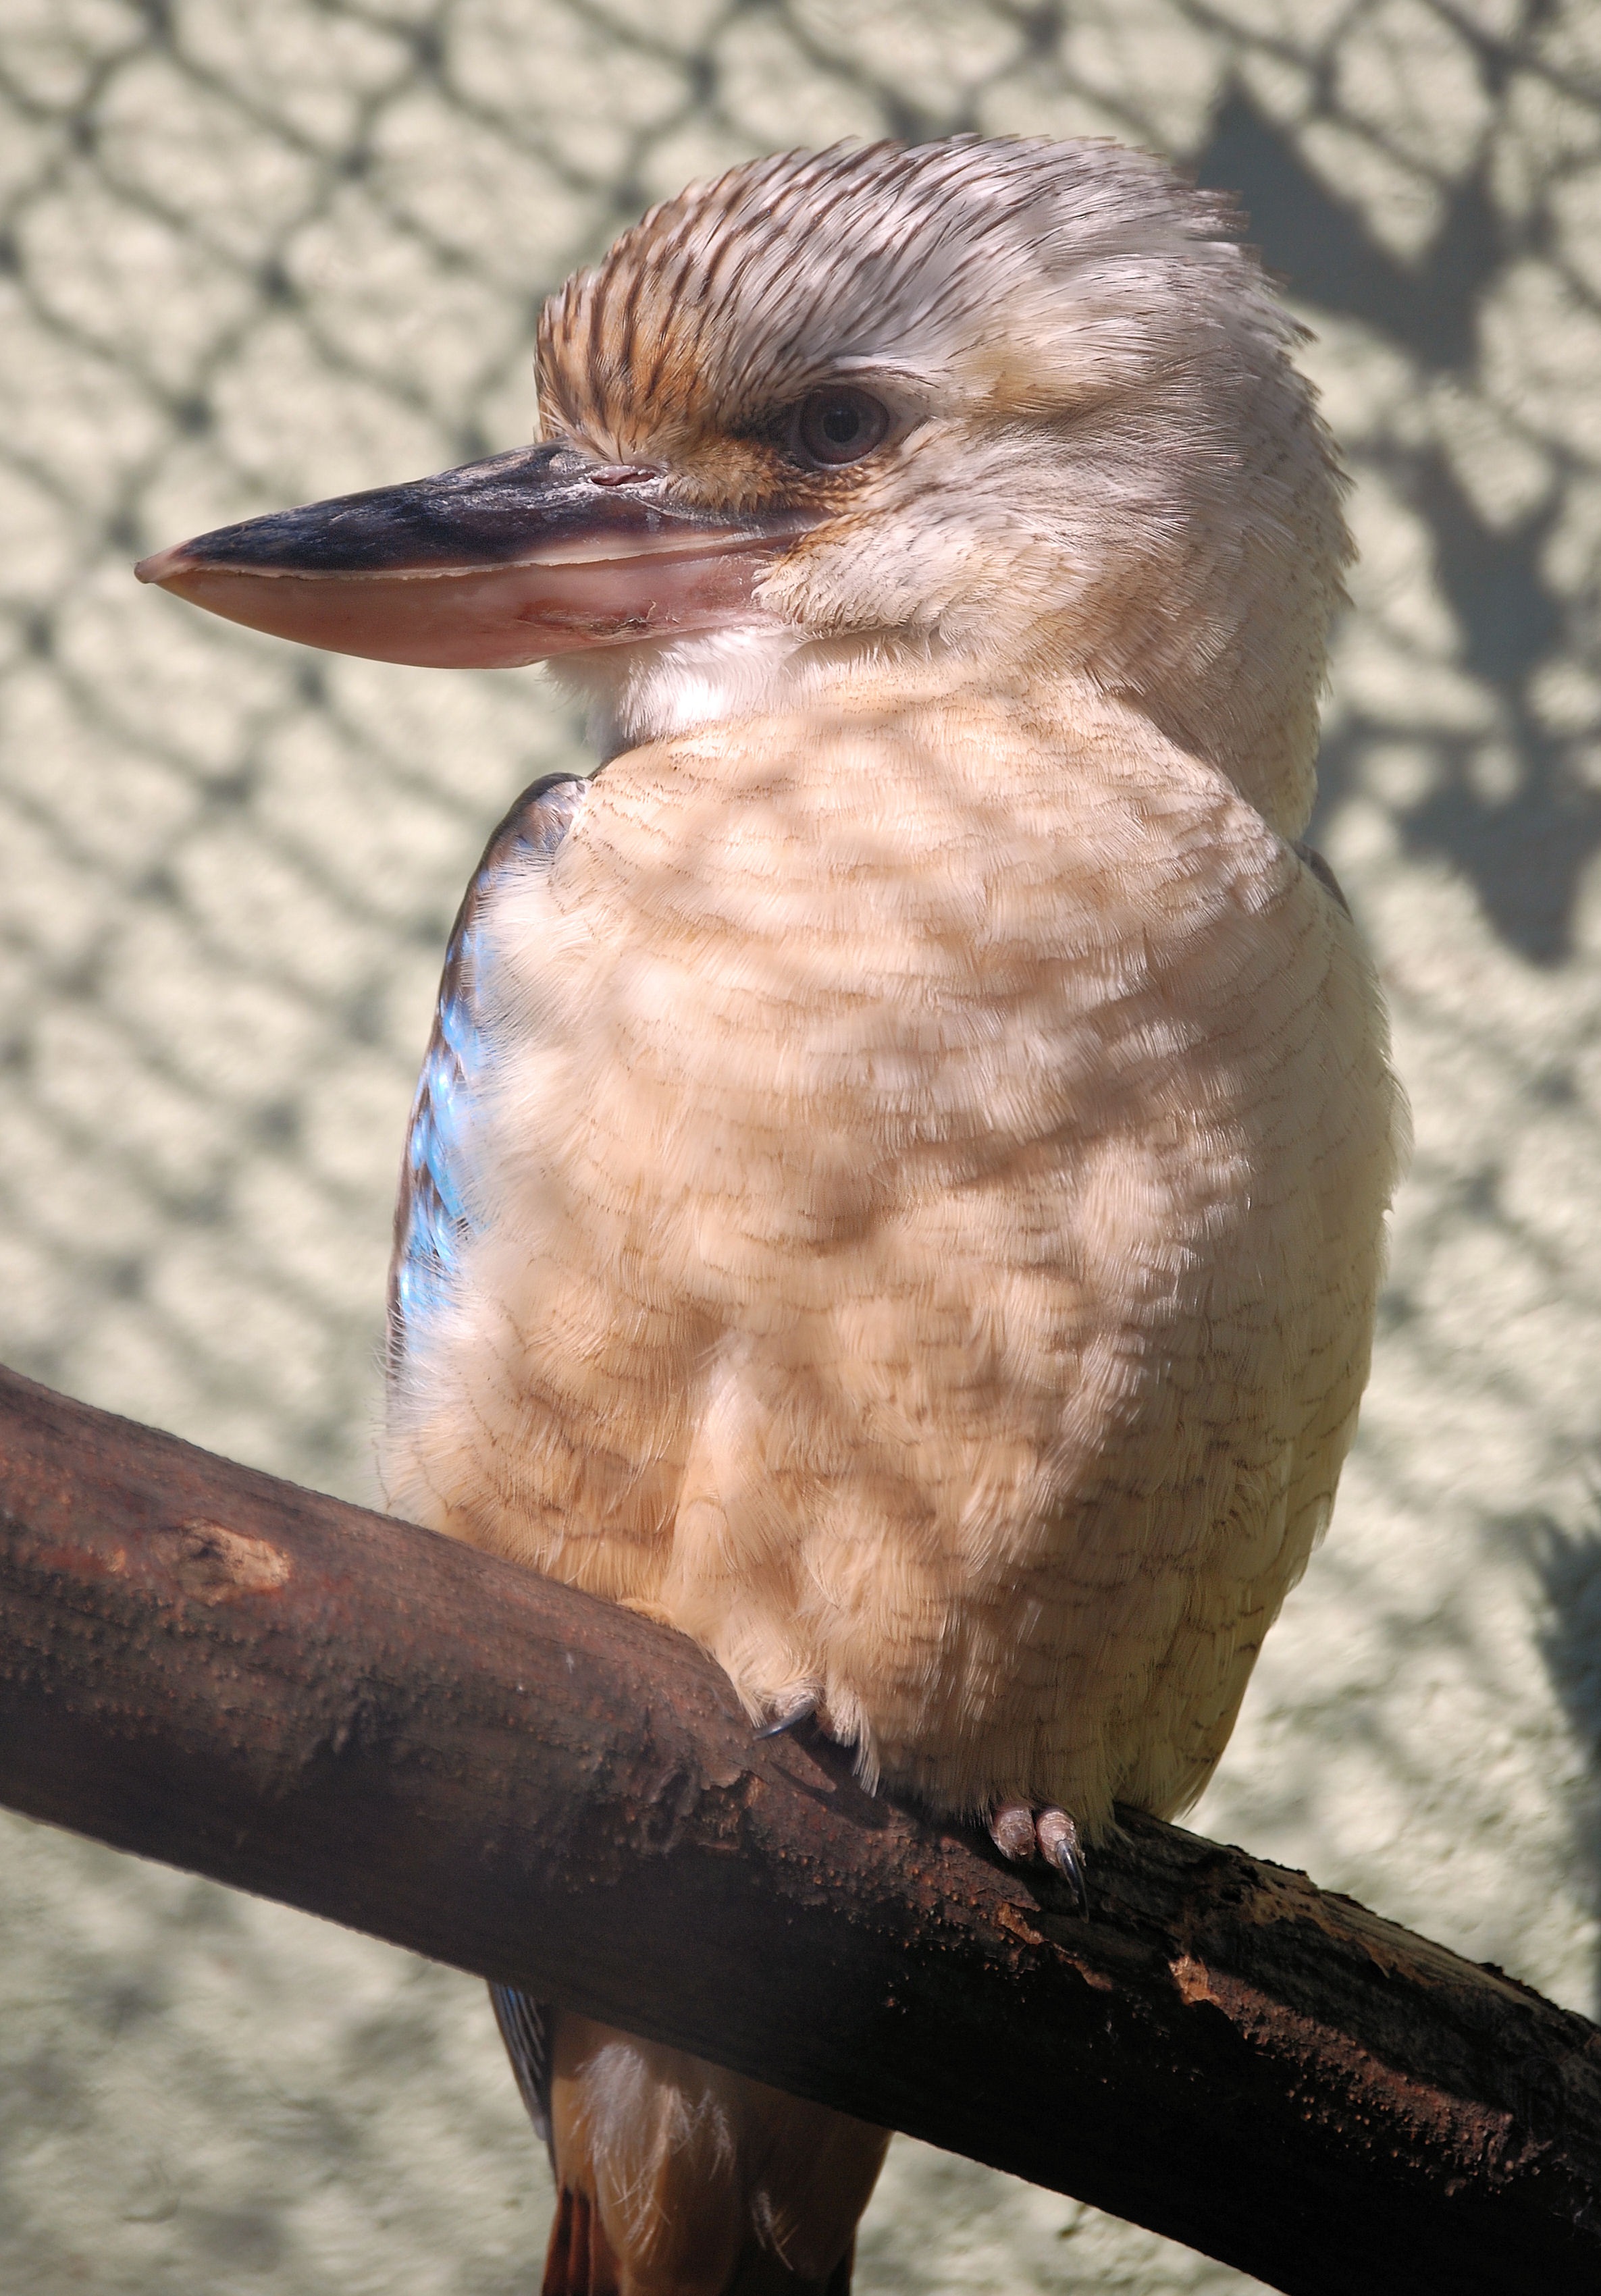
nature, branch, bird, wing, wildlife, zoo, beak, fauna, close up, australia, vertebrate, kookaburra, kingfisher, dacelo, perching bird, laughing jackass